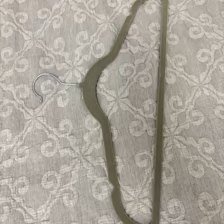
Label: no bracelet mod